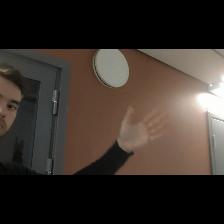
Label: Human